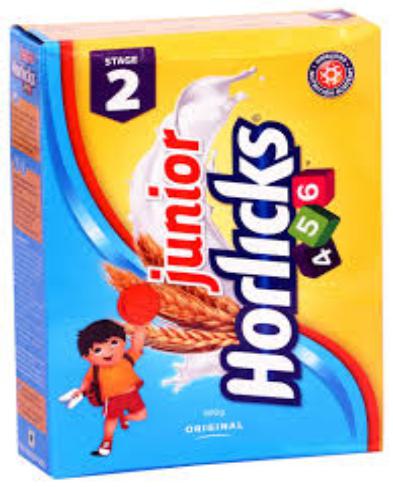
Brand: Horlicks
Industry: Food